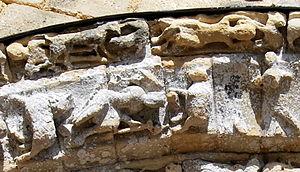
Détails du Zodiaque du Portail
L'église Notre-Dame est une église catholique située sur la commune de Castelviel, dans le département de la Gironde, en France.